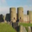
Label: castle